Rudolf Schieffer

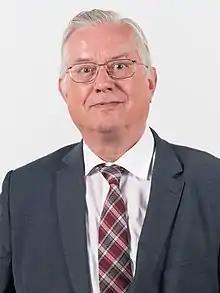

Rudolf Schieffer (31 January 1947 – 14 September 2018) was a German historian specializing in medieval history. From 1994 to 2012 he was president of the Monumenta Germaniae Historica.